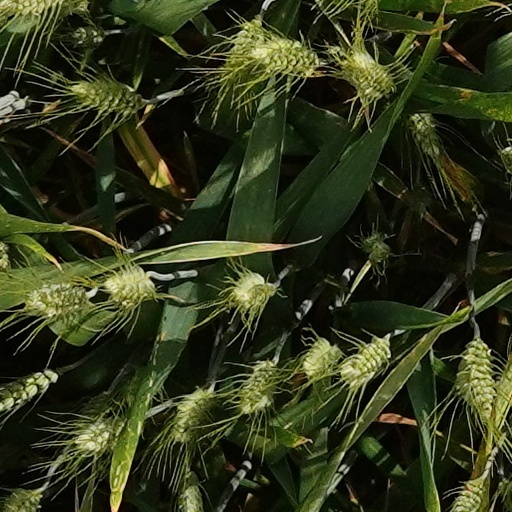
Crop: wheat